British Rail Class 313

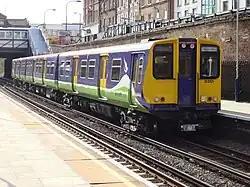
Silverlink Class 313 at in 2007

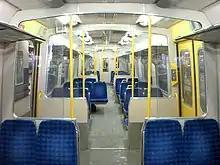
Interior of a London Overground Class 313/1 unit. Additional standing room was created by changing from 5-abreast to 4-abreast seating.

Silverlink inherited 23 units from British Rail. These were mainly operated under the Silverlink Metro brand on the North London, West London, and Watford DC lines, although they were also regularly used on the St Albans AbbeyWatford Junction branch line between 1988 and the end of the Silverlink franchise in 2007.